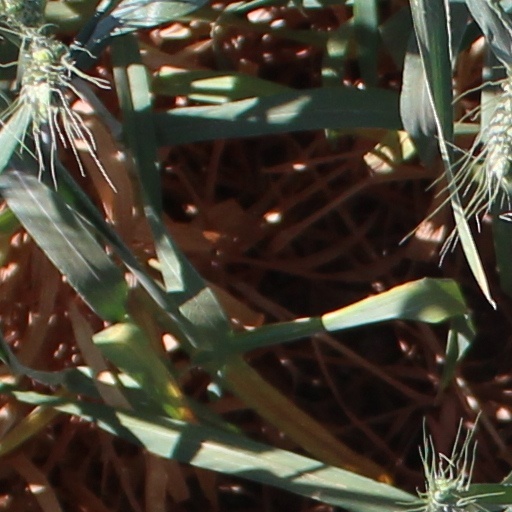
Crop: wheat